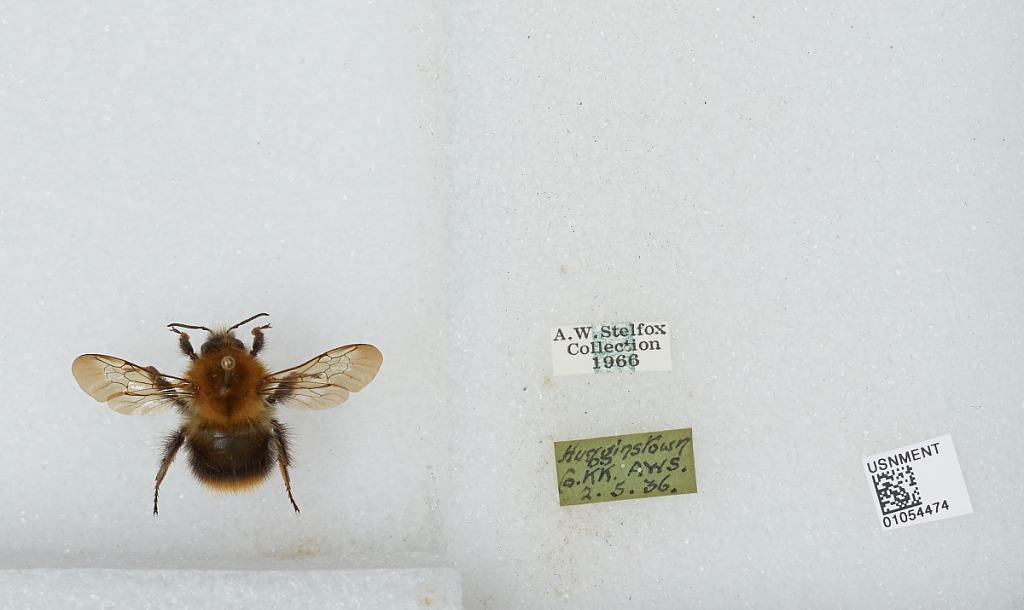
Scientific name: Bombus sp.
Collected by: A. Stelfox
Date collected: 1936-5-2
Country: Ireland
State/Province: Kilkenny
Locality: Hugginstown
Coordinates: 52.4519, -7.2514